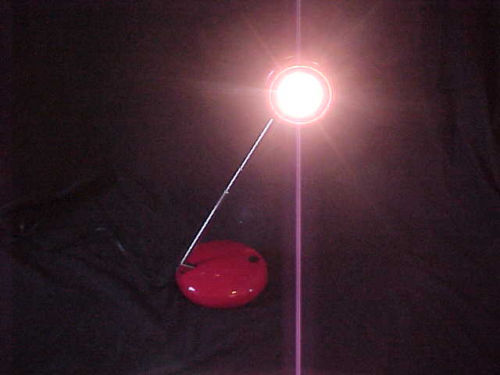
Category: lamp